1st Force Reconnaissance Company

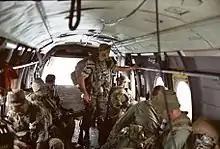
1st Force Reconnaissance Company en route for a patrol, 1968

Prior to the first Marine amphibious landings made by the 9th Marine Expeditionary Brigade in March 1965, 1st Platoon, Sub Unit #1, 1st Force Reconnaissance Company (-) led by Captain David Whittingham, conducted preliminary reconnaissance of the planned amphibious beach landing sites from 23-7 February 1965.